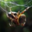
Label: spider